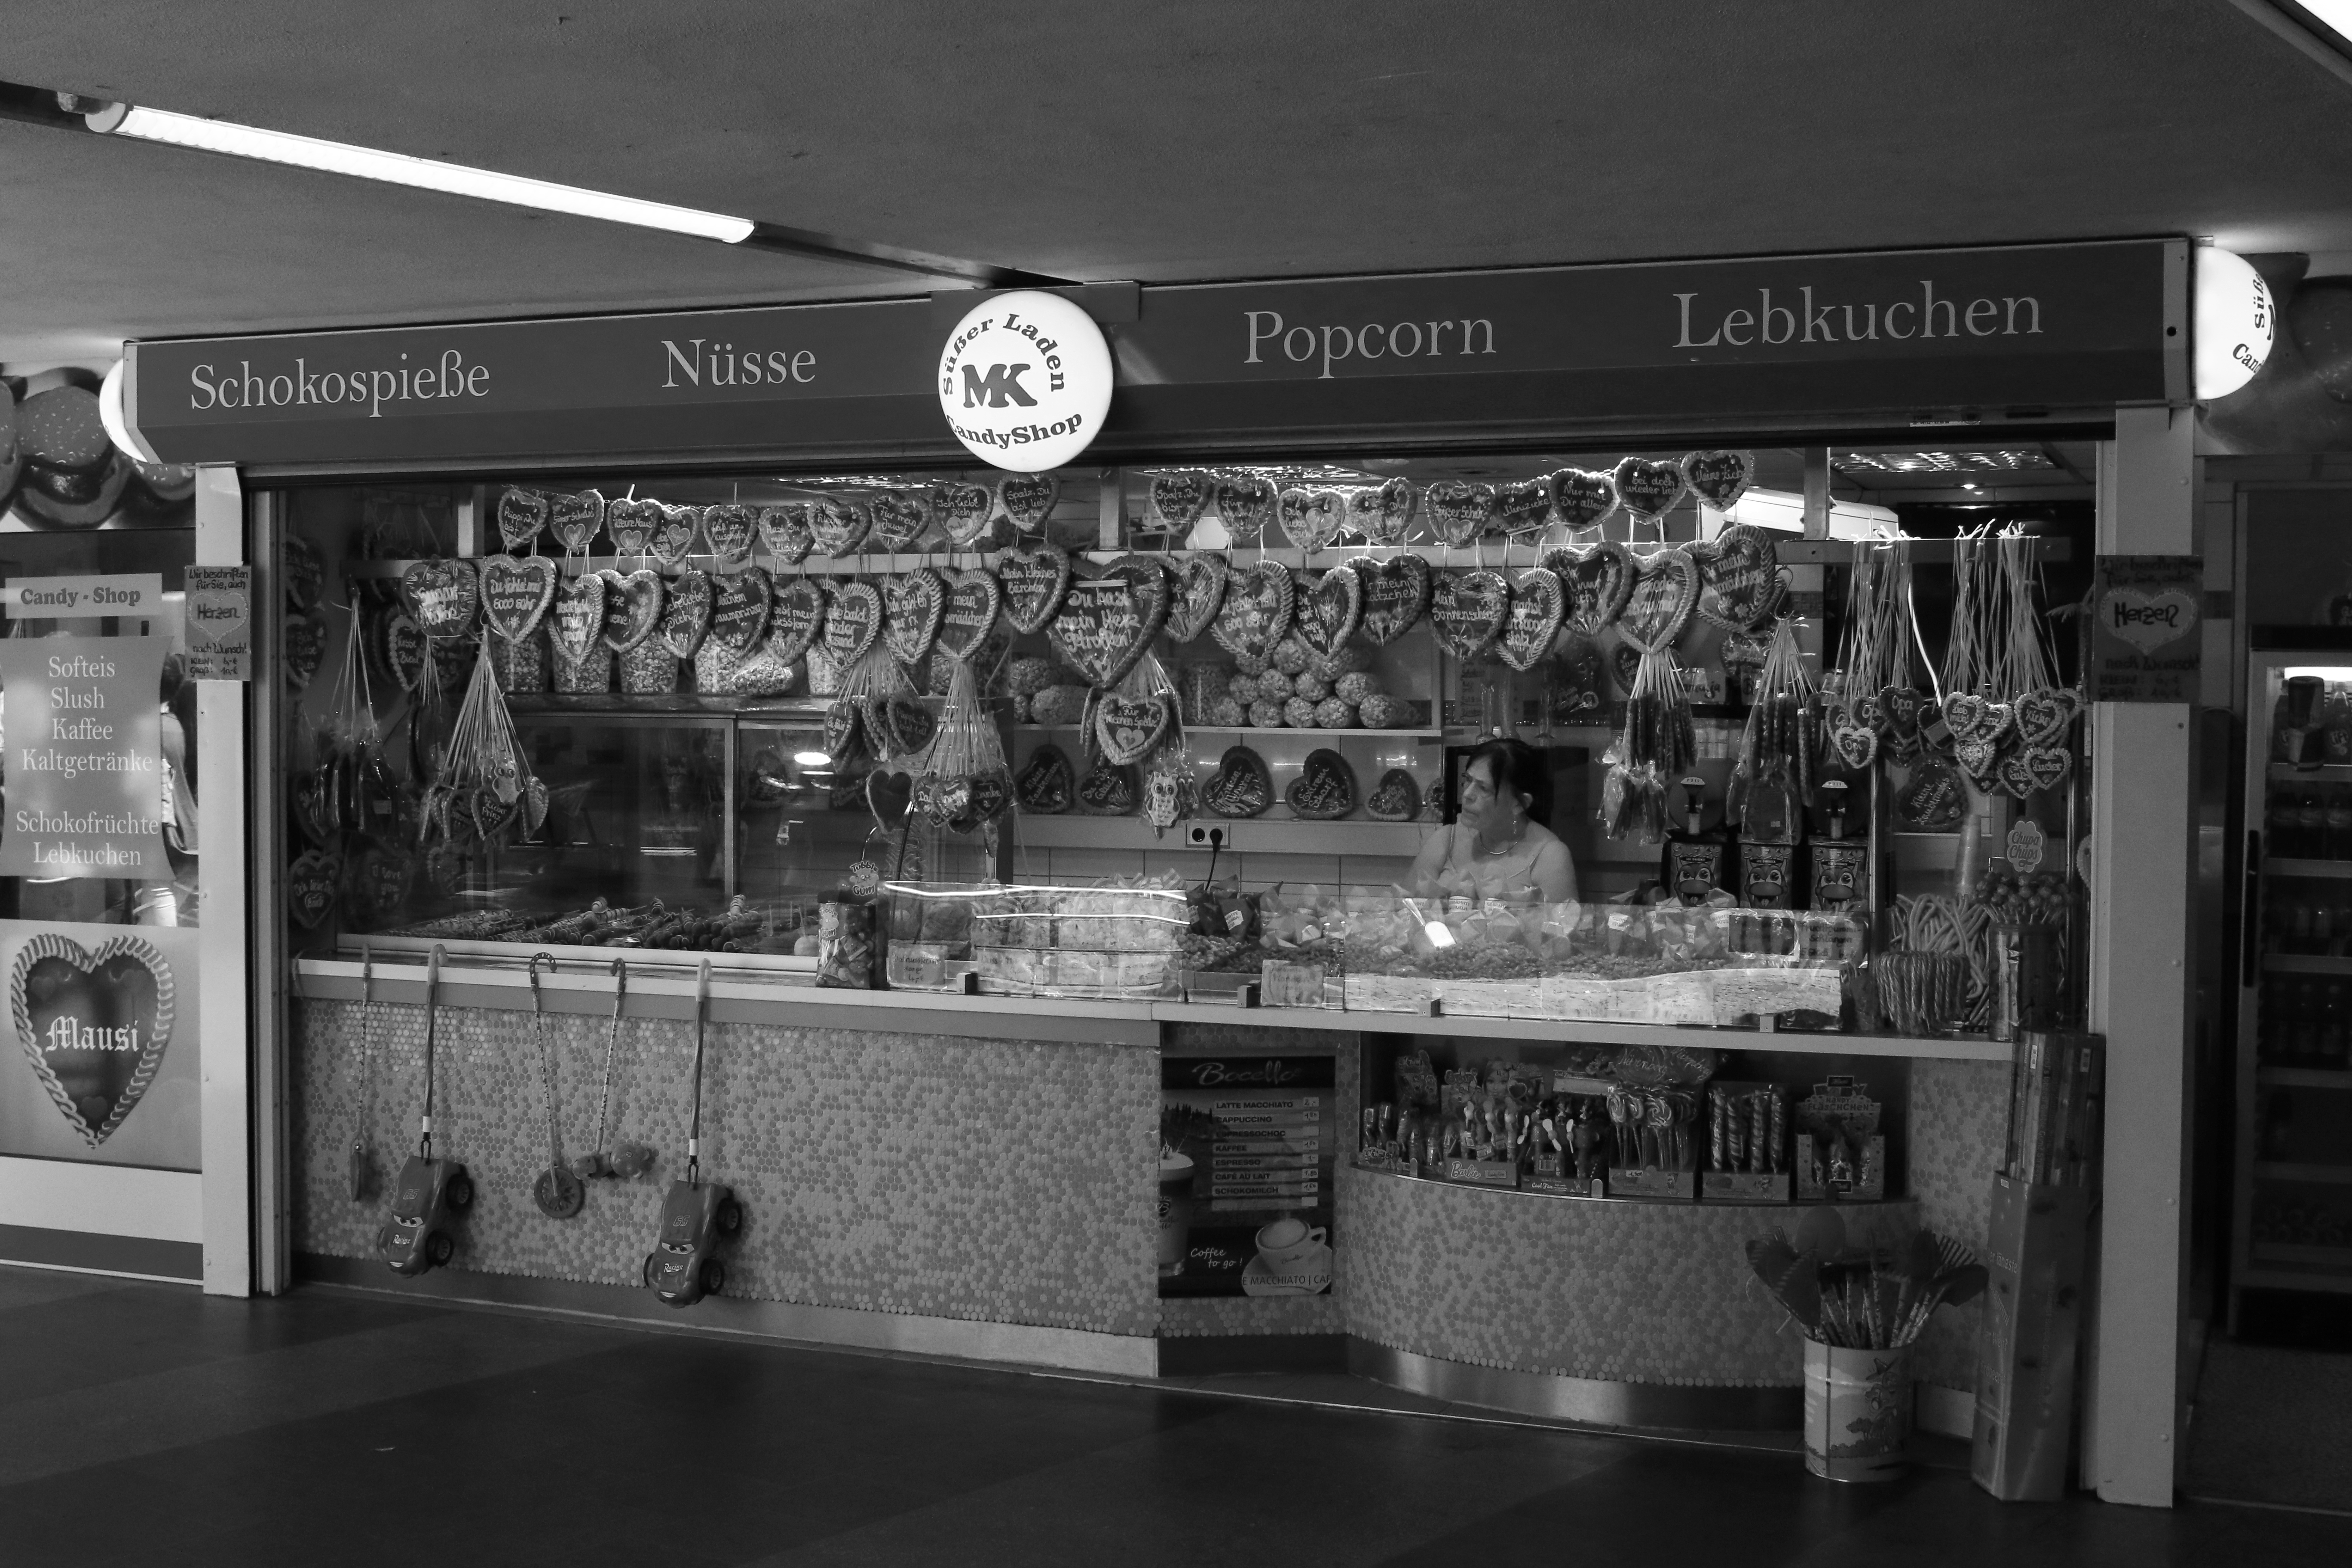
black and white, white, restaurant, bar, shop, station, black, monochrome, bw, blackandwhite, blackwhite, stand, germany, alemania, allemagne, sw, schwarzweiss, bahnhof, bayern, bavaria, schwarzweis, gingerbread, germania, laden, geschft, schwarzweissfotografie, hauptbahnhof, schwarzweisfotografie, franconia, franken, centralstation, nuremberg, nrnberg, lebkuchen, monochrome photography